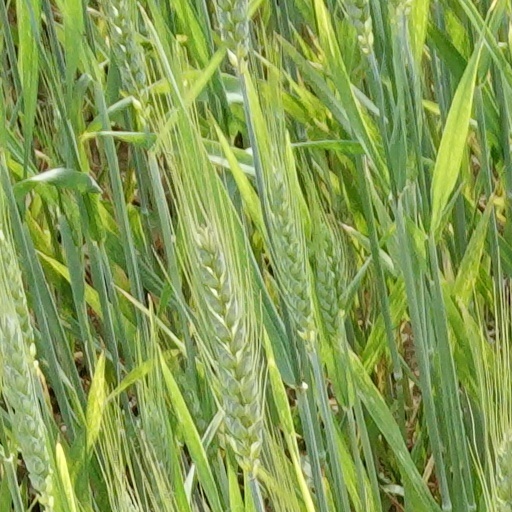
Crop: wheat